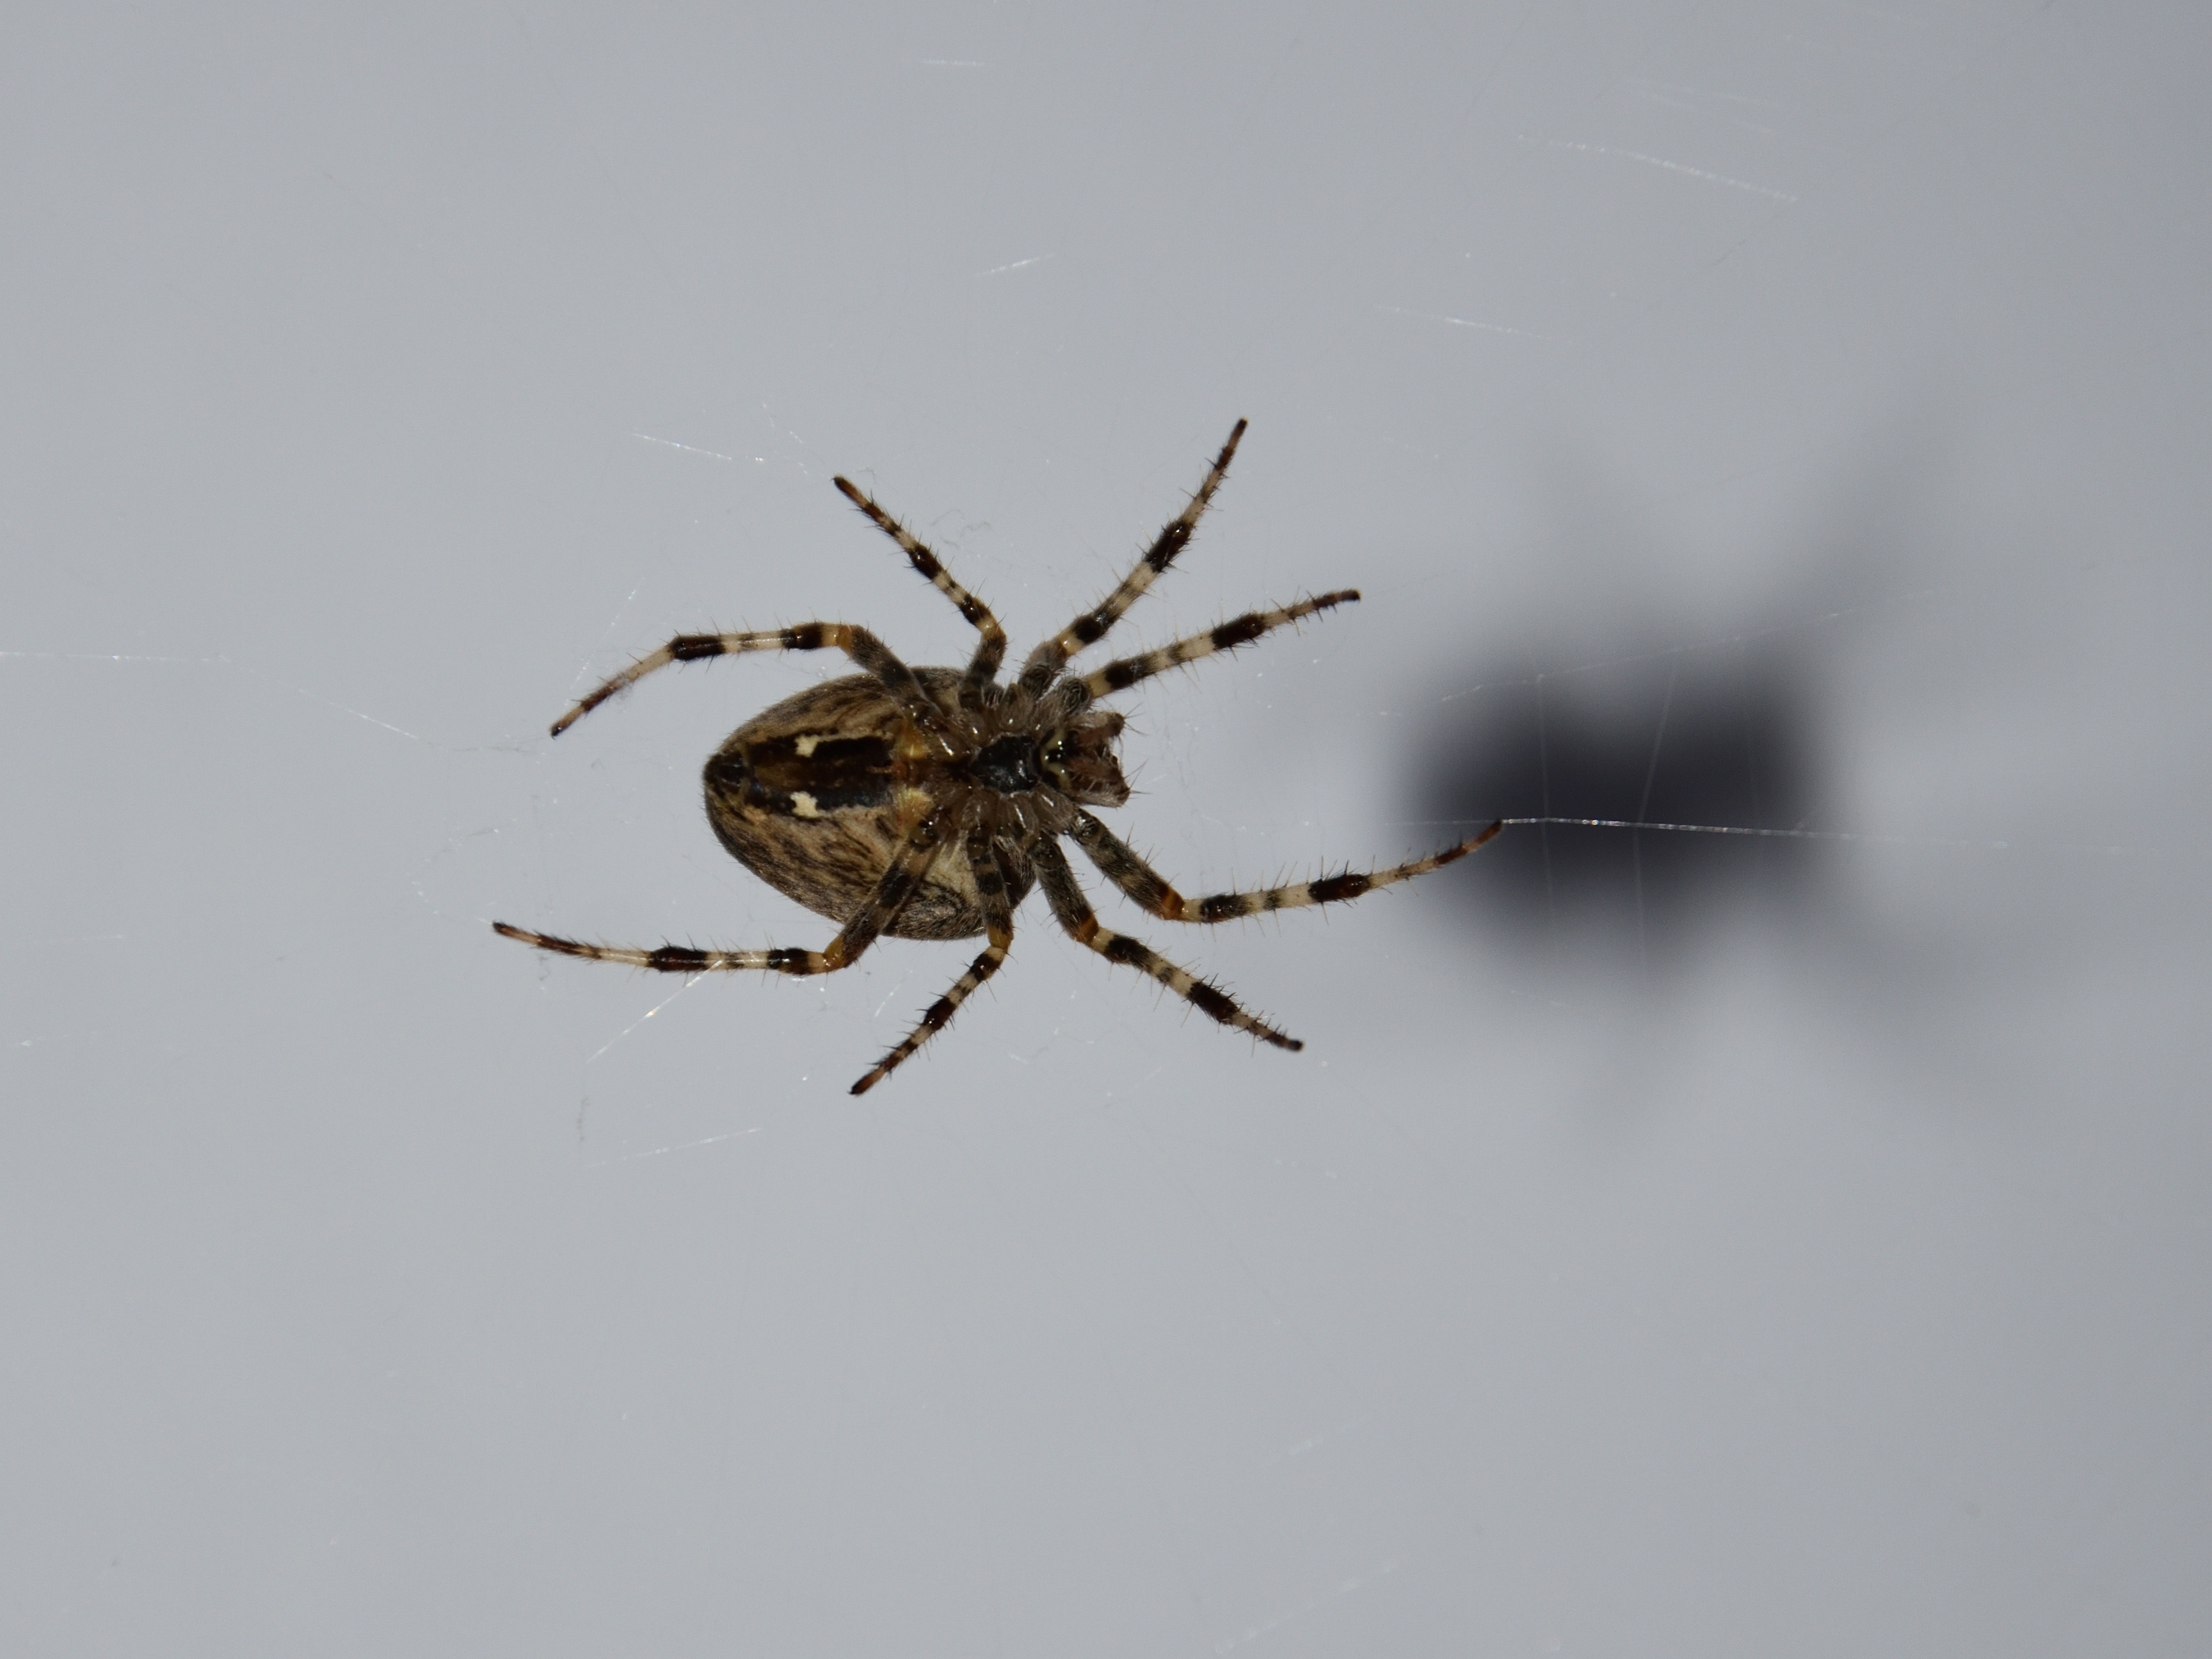
small, fauna, invertebrate, close up, crawl, spider, fear, hairy, arachnid, nasty, macro photography, arthropod, european garden spider, wolf spider, araneus, orb weaver spider